Gates of Darkness

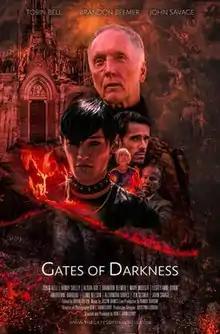
Film poster

Gates of Darkness is a 2019 American-French horror film directed by Don E. Fauntleroy and starring Tobin Bell.